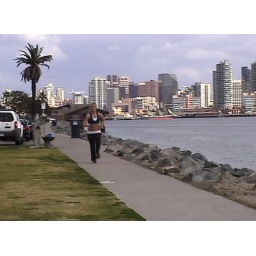
Poor Kristina. She had to be the cute girl in our Thumbs Up, Thumbs Down video.